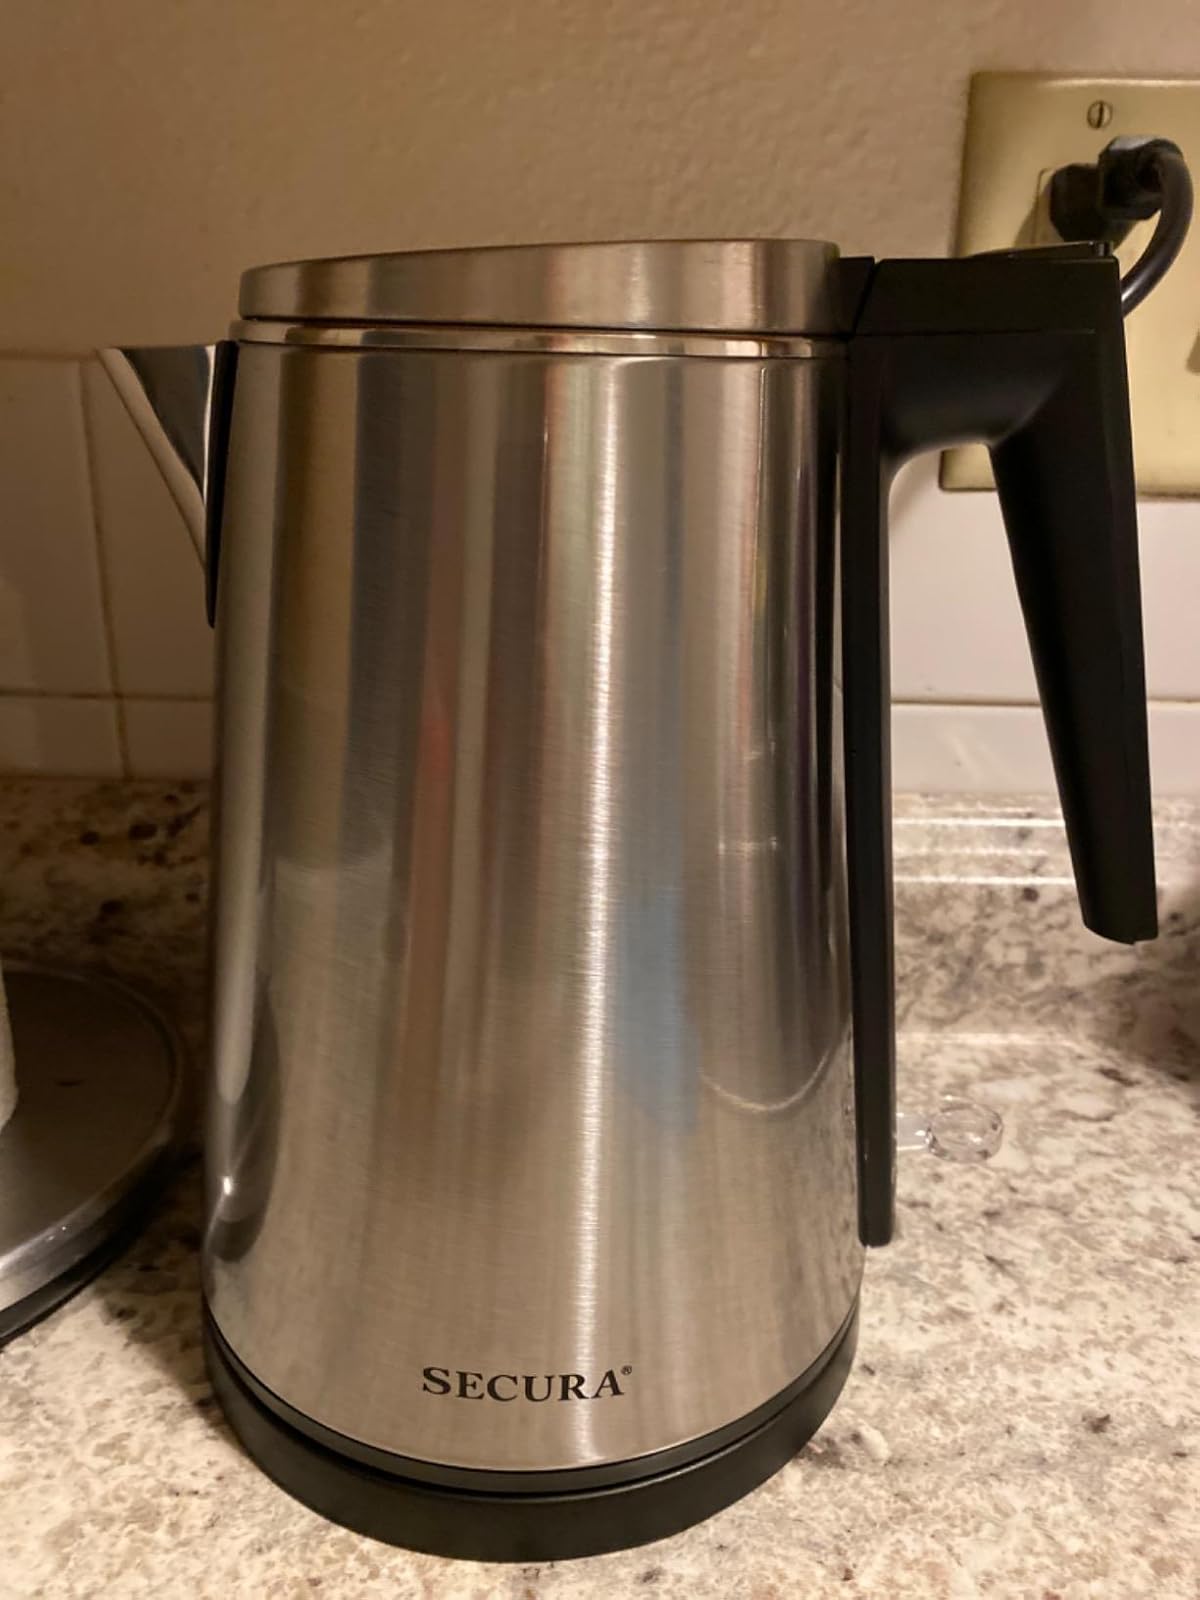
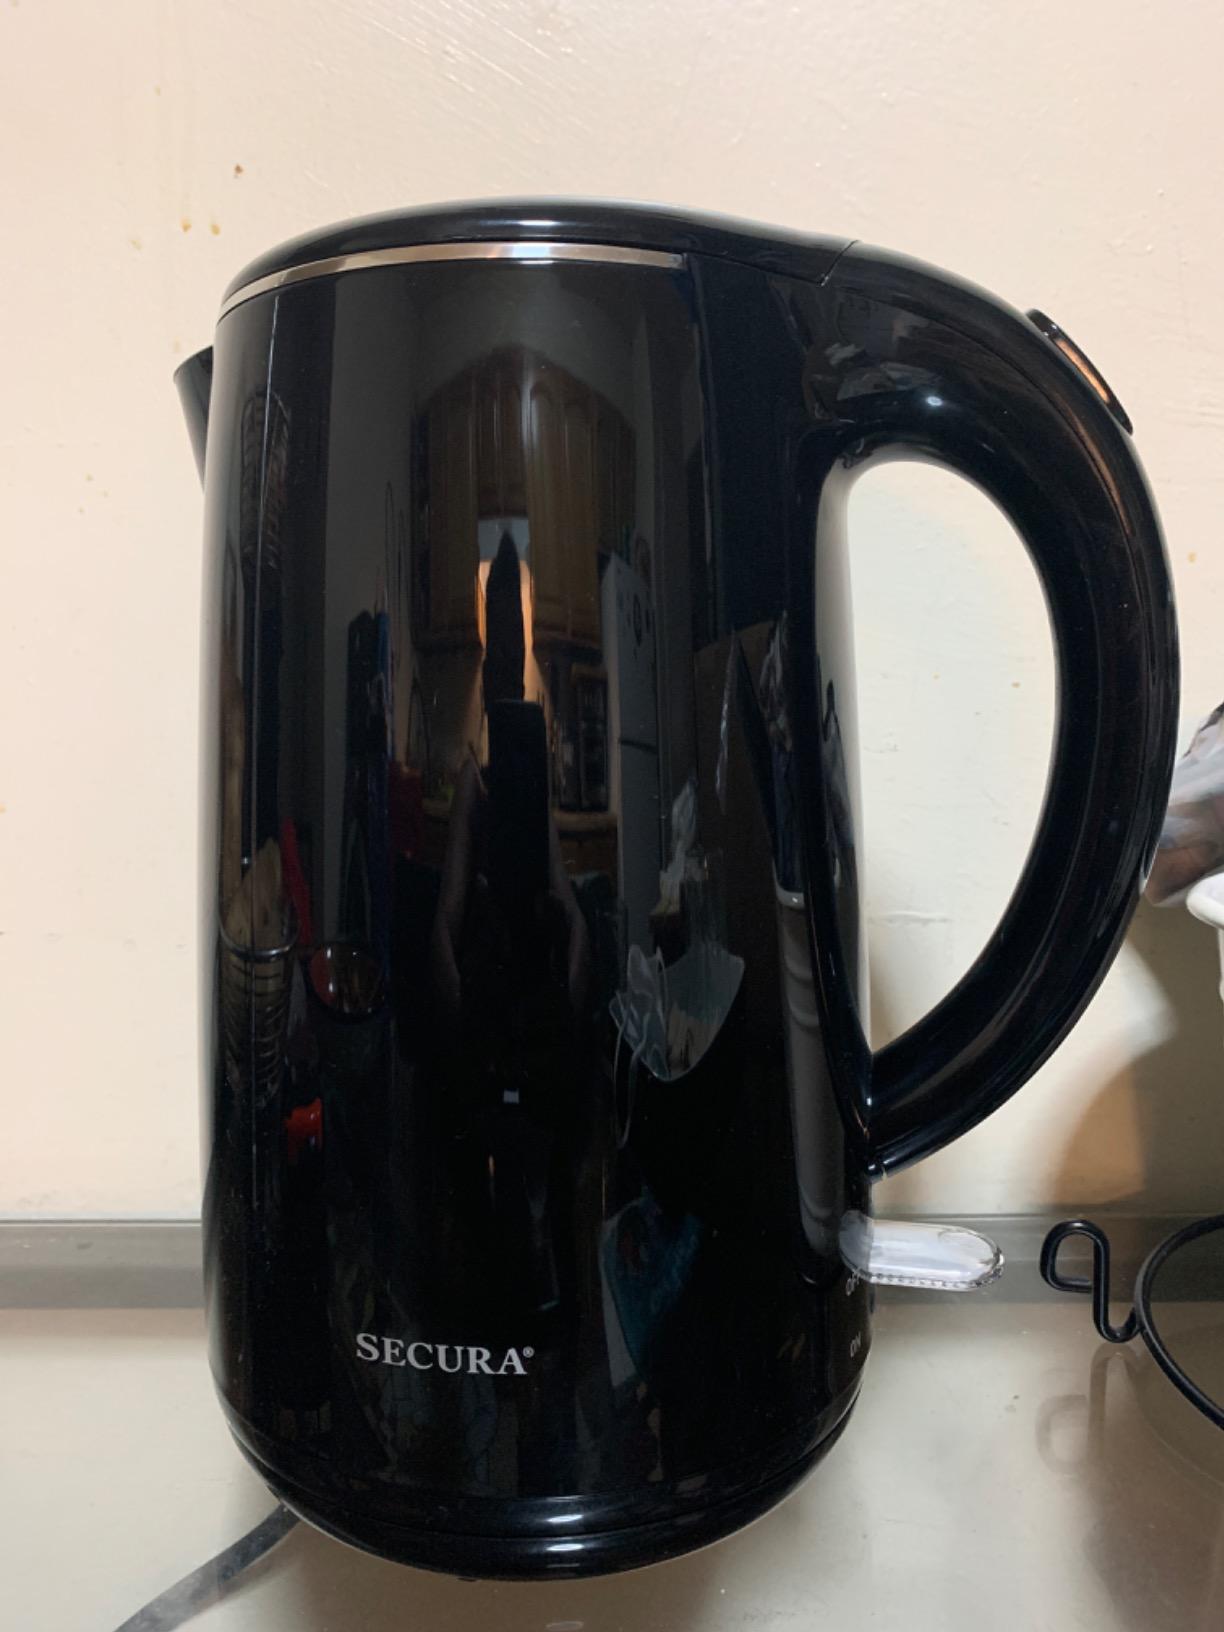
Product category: items_kettle
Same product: no